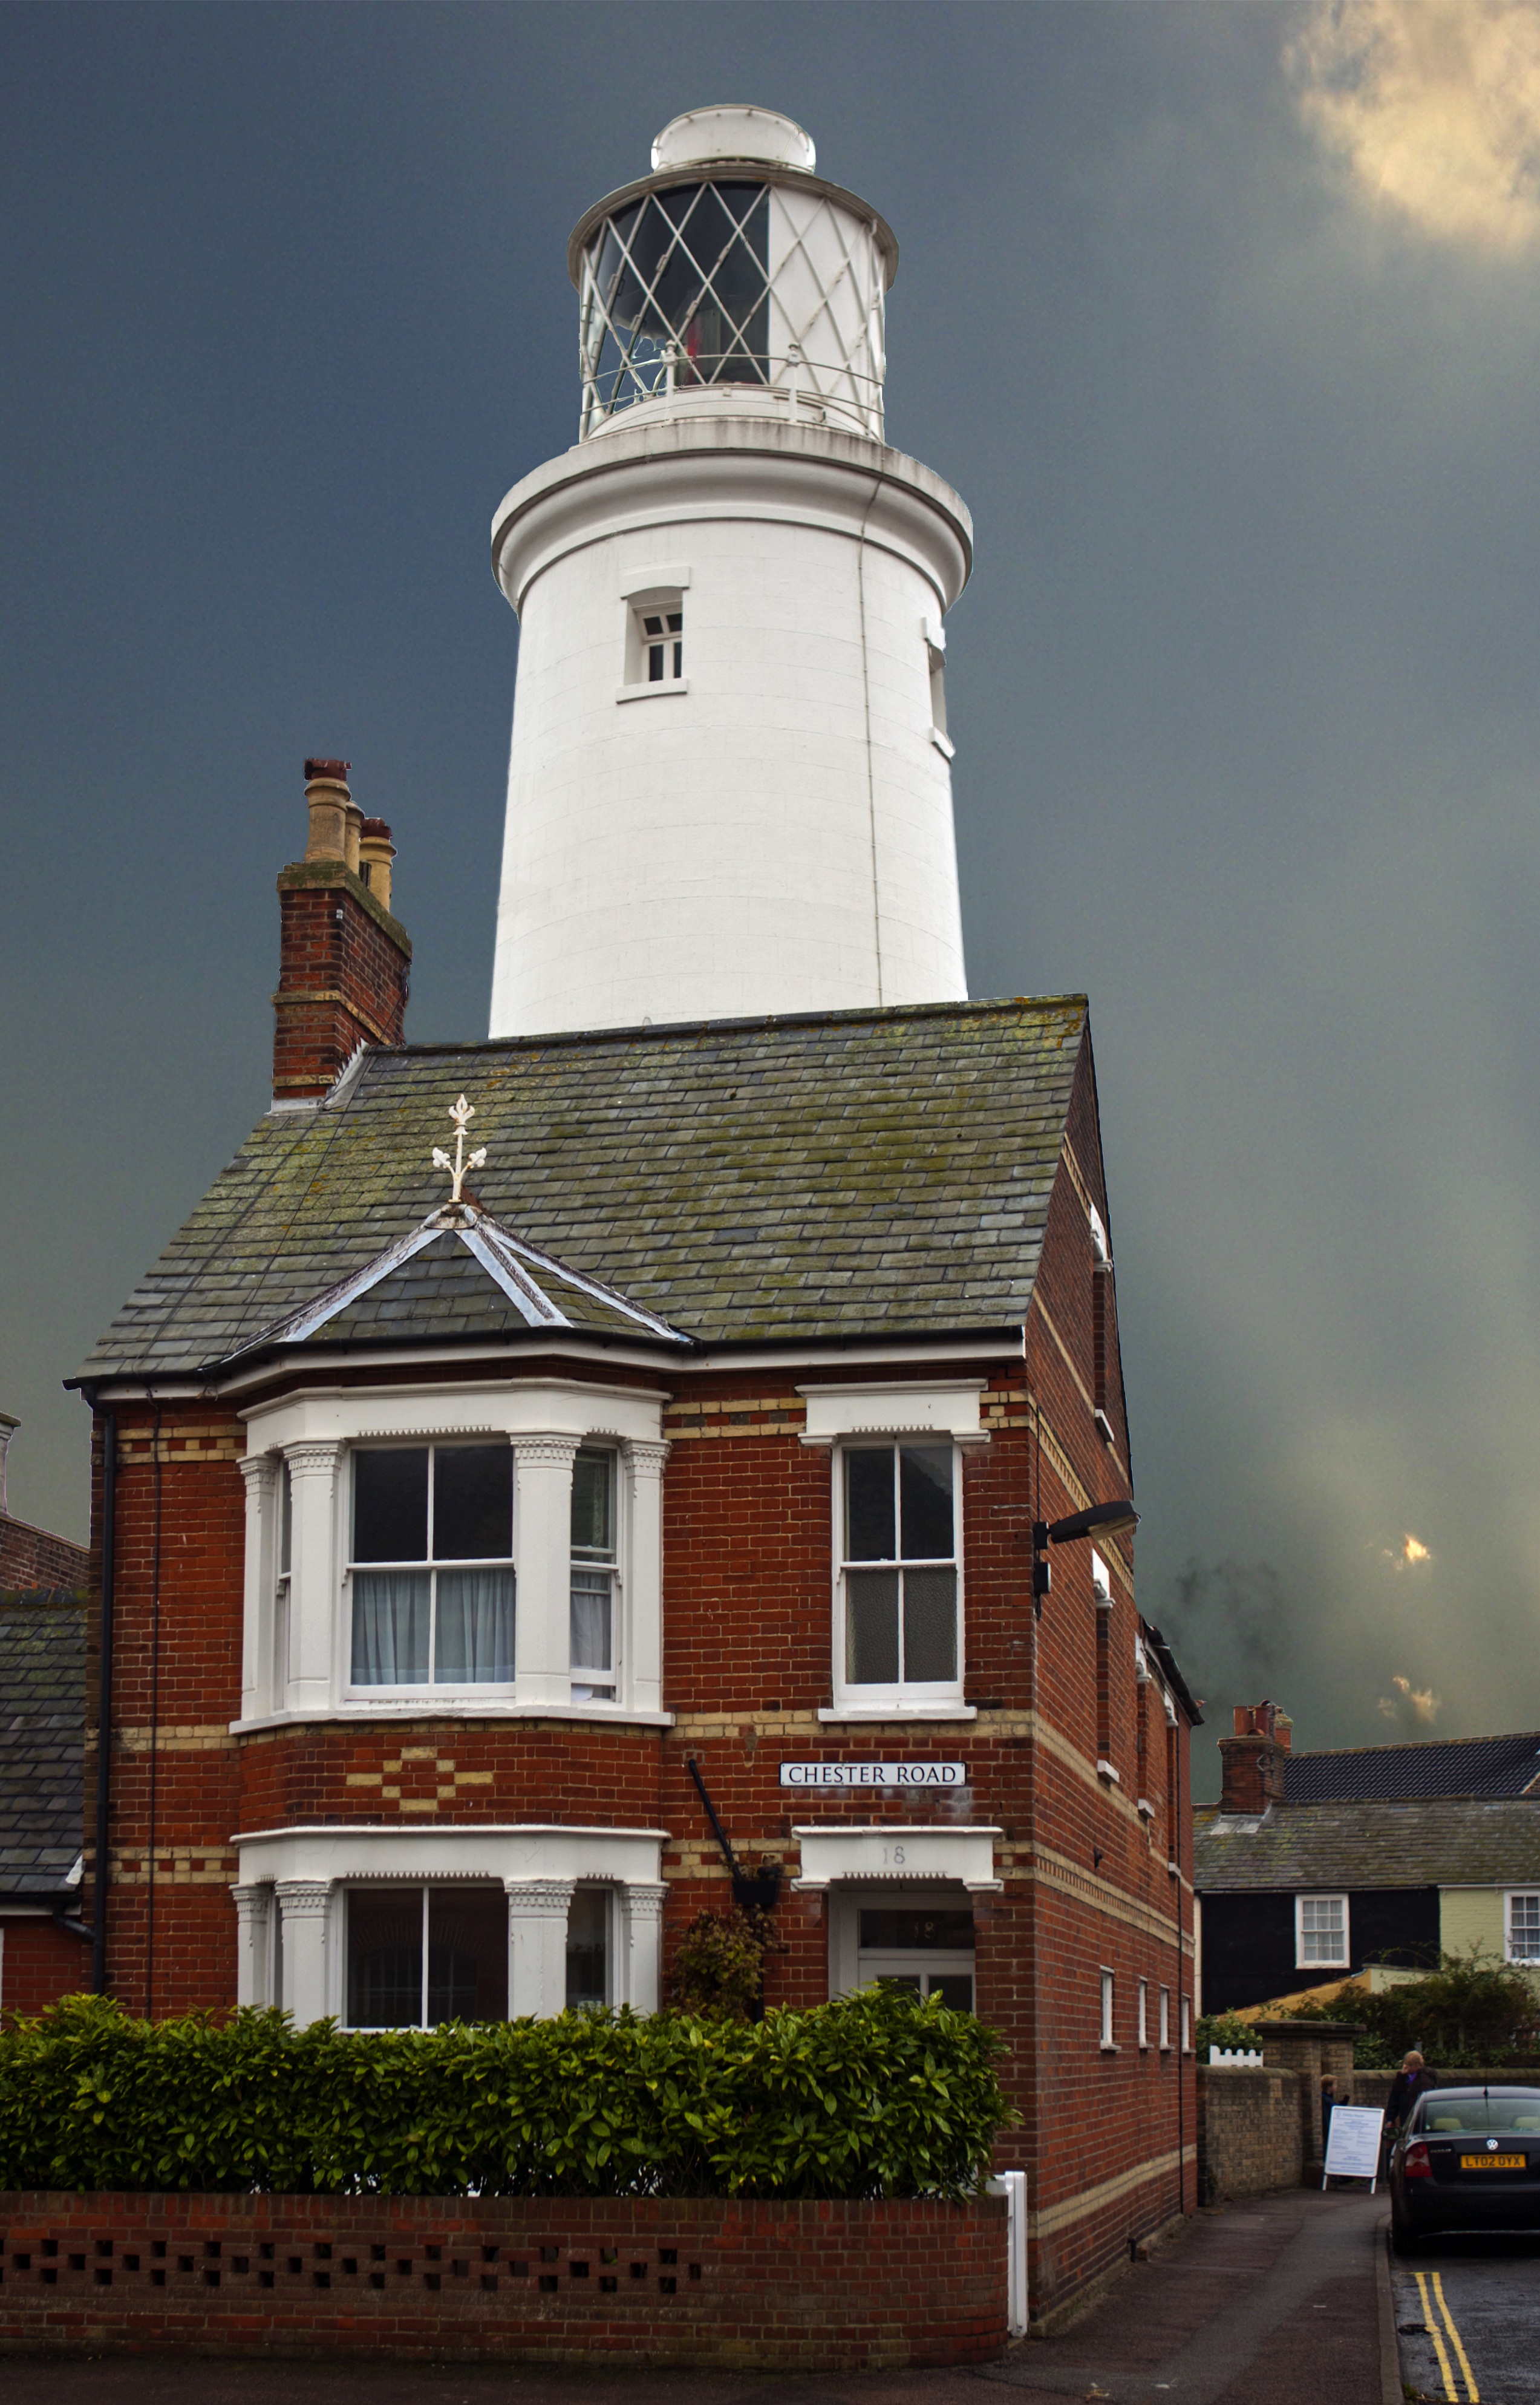
lighthouse, architecture, house, tower, landmark, buildings, suffolk, inland, southwold